Woman's Love—Woman's Suffering

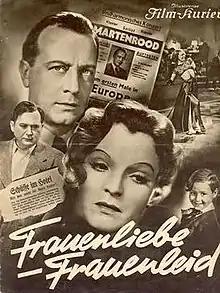

Woman's Love—Woman's Suffering (German: Frauenliebe - Frauenleid) is a 1937 German drama film directed by Augusto Genina and starring Magda Schneider, Iván Petrovich and Oskar Sima.